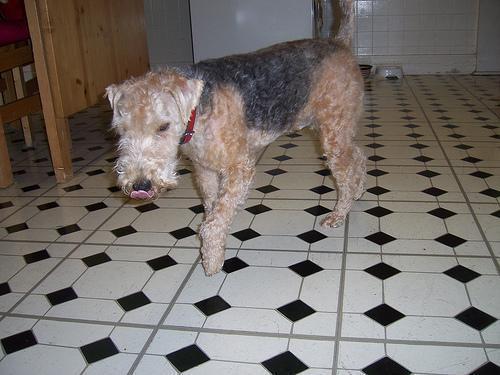
Lakeland_terrier